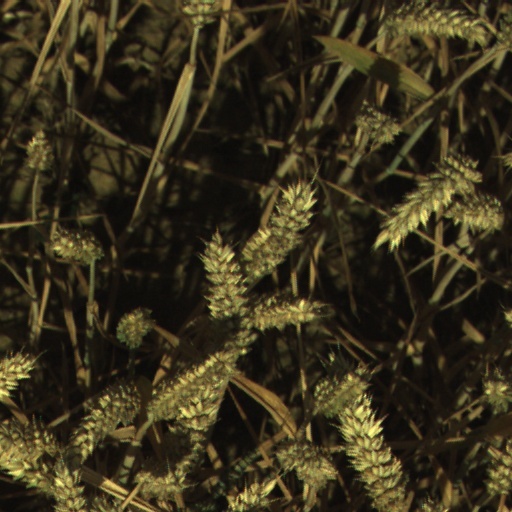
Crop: wheat